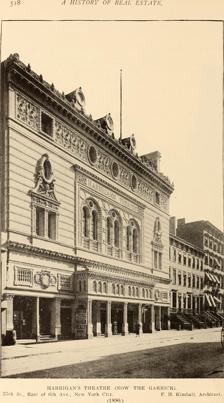
Building: Garrick Theatre (New York City)
Country: United States of America
Year built: 1890
Former theatre in Manhattan, New York This article is about the Garrick Theatre on 35th Street. For the Greenwich Village theatre, see New Andy Warhol Garrick Theatre . Garrick Theatre Harrigan's Theatre Address 67 West 35th Street New York City United States Owner The Shubert Organization Type Broadway Capacity 910 Construction Opened 1890 Closed 1929 Demolished 1932 Years active 1890-1929 Architect Francis H. Kimball The Garrick Theatre was a 910-seat theatre built in 1890 and located on 67 West 35th Street in Manhattan , New York City . Designed by Francis Hatch Kimball , it was commissioned by Edward Harrigan , who also managed the theatre, originally named Harrigan's Theatre , until 1895. Richard Mansfield took over from Harrigan, renaming it the Garrick. Charles Frohman assumed management from 1896 until 1915. The Shuberts bought it in 1916 and leased it to Otto Kahn , who named it Théâtre du Vieux-Colombier , after a theatre in Paris of the same name . Kahn later gave it to the Theatre Guild and it resumed the name Garrick Theatre in 1919. The Shuberts resumed management in 1925 and the theatre closed as a playhouse in 1929. After a short run of burlesque , the building was demolished in 1932. Notable productions Sherlock Holmes (1899) Captain Jinks of the Horse Marines (1901) Gallops (1906) Jane Clegg (1920) Enter Madame (1920) Mr. Pim Passes By (1921) and (1927) revival Liliom (1921) He Who Gets Slapped (1922) R.U.R. (1922) Peer Gynt (1923) The Adding Machine (1923) Saint Joan (1923) Fata Morgana (1924) They Knew What They Wanted (1924) Processional (1925) Garrick Gaieties (1925) The Mystery Ship (1927) The Taming of the Shrew (1927) References